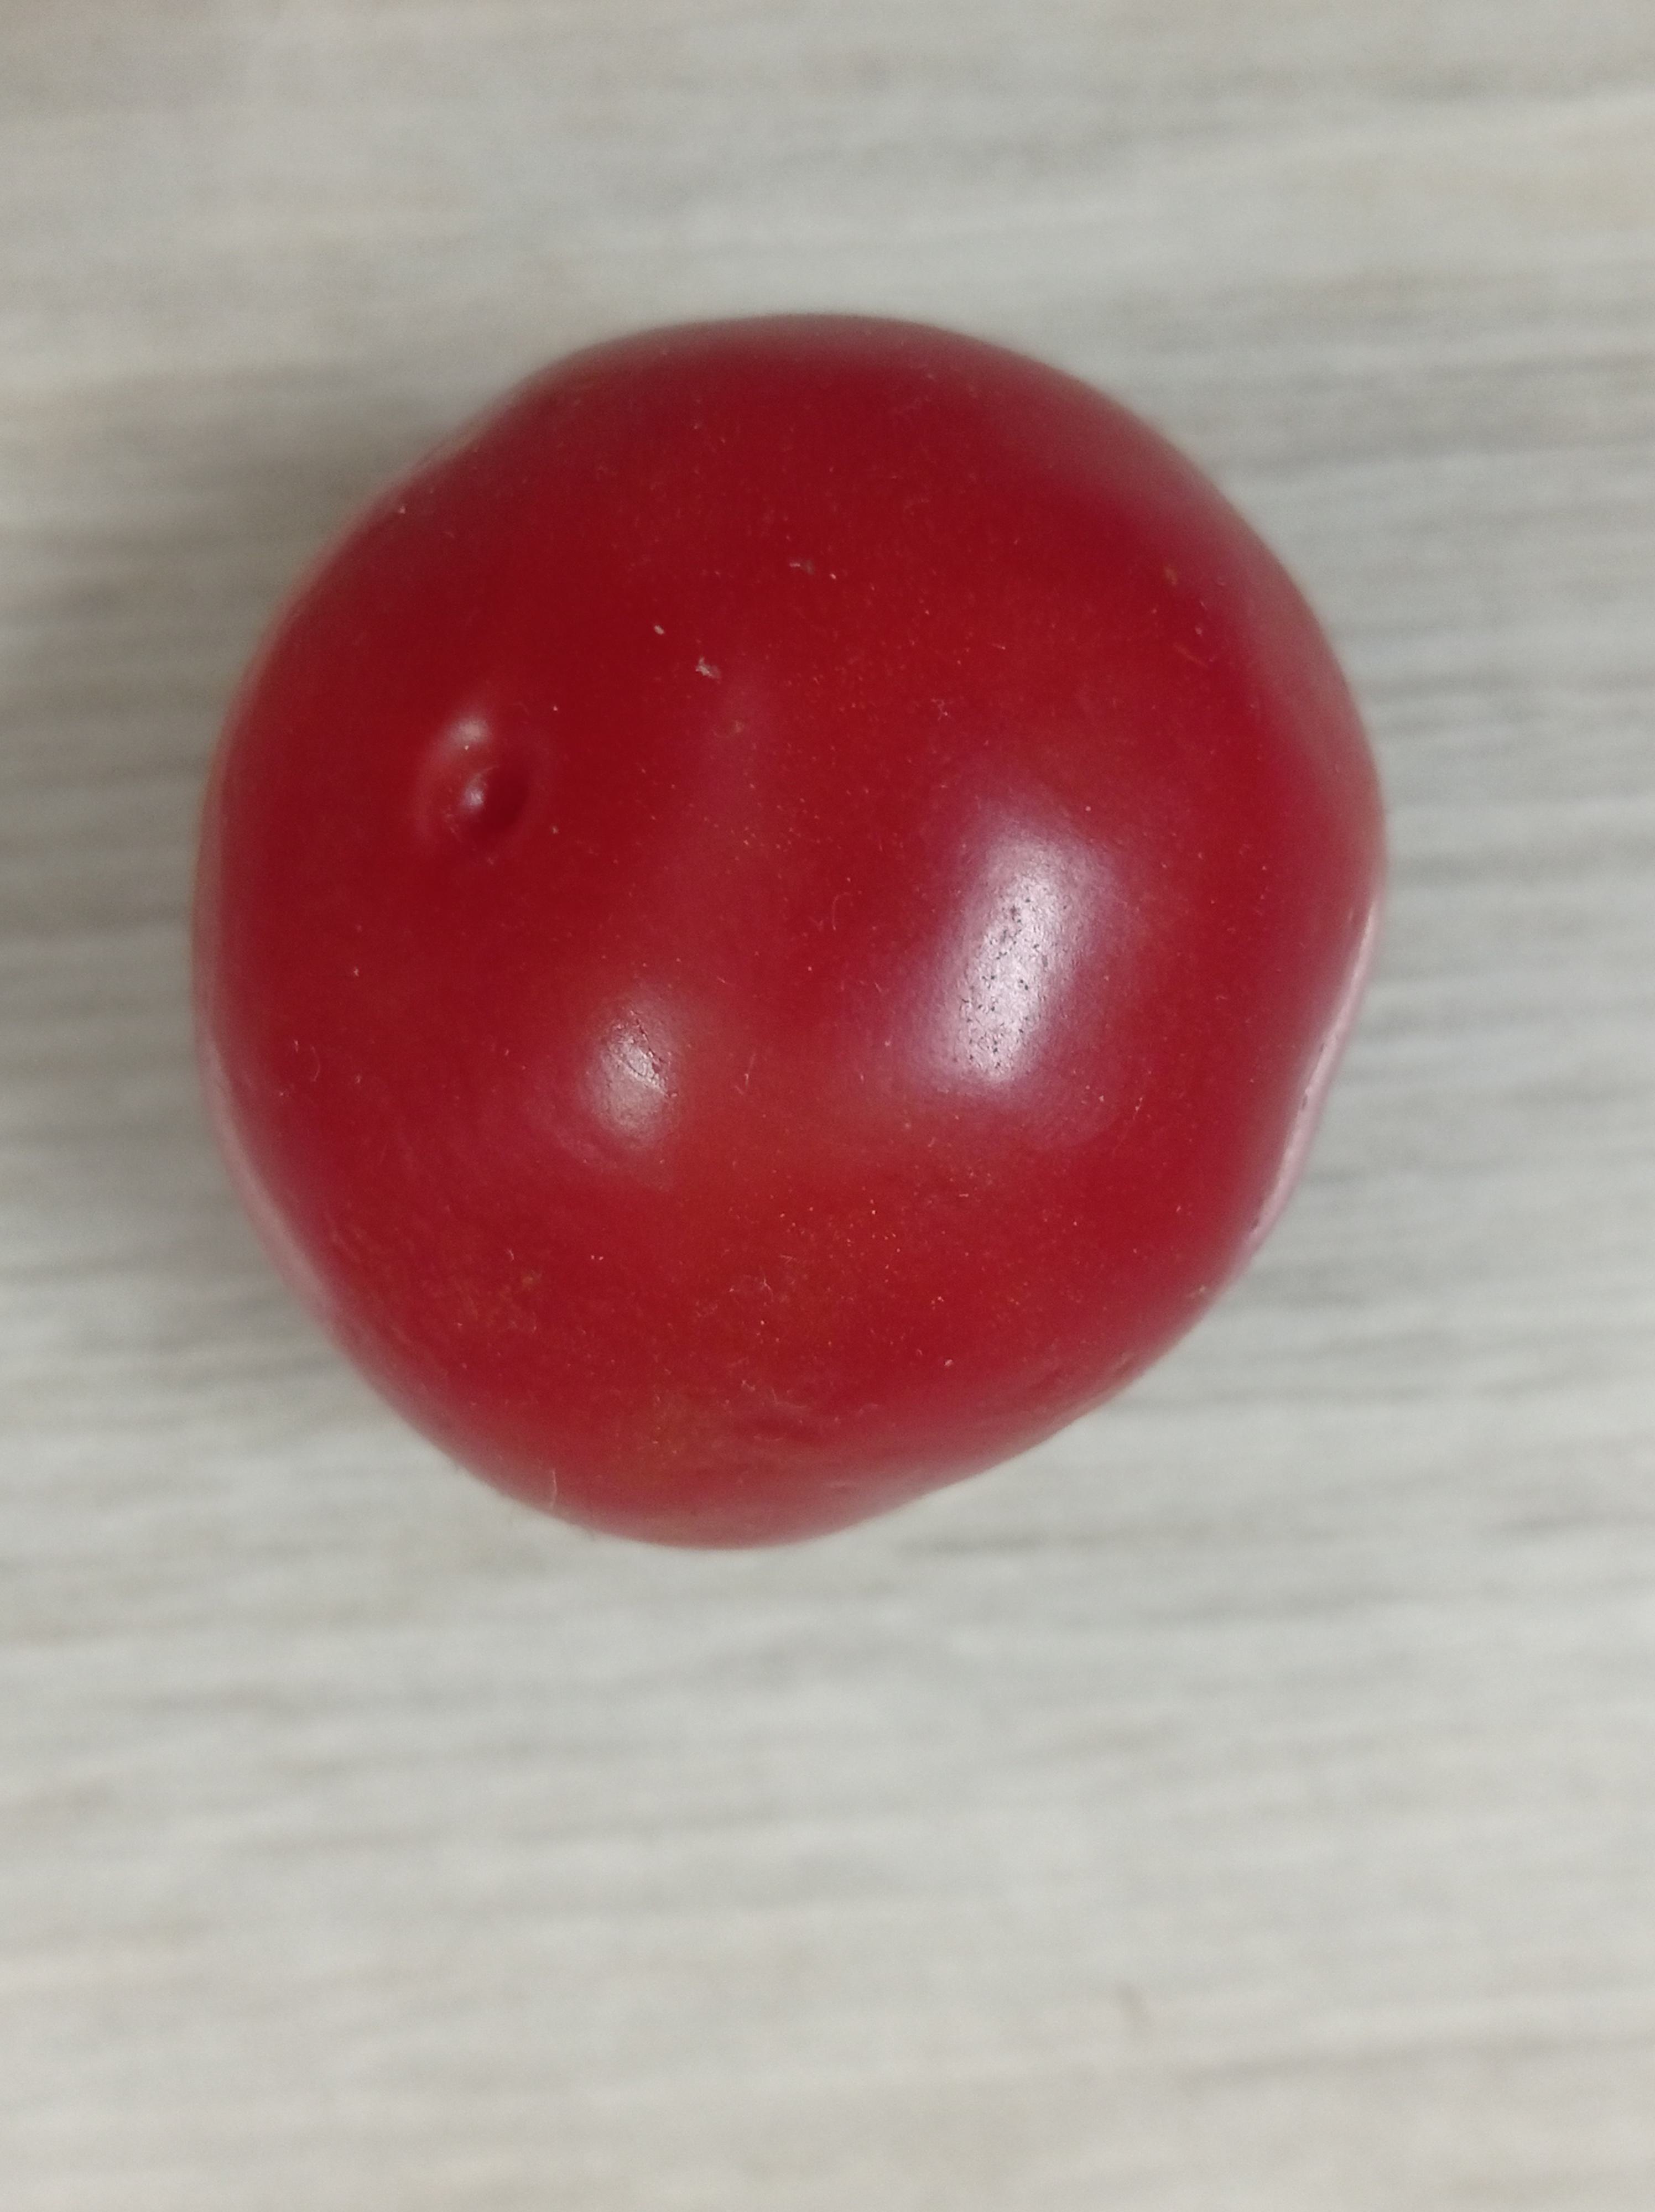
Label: Fresh